Better Living Through Chemistry (film)

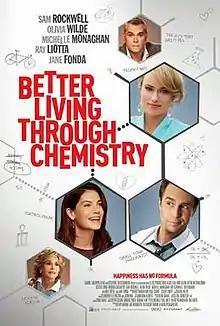
Theatrical release poster

Better Living Through Chemistry is a 2014 American comedy-drama film directed and written by David Posamentier and Geoff Moore. The film stars Sam Rockwell, Olivia Wilde, Michelle Monaghan, Ben Schwartz, Ken Howard, Ray Liotta, and Jane Fonda. The film was released on March 14, 2014.